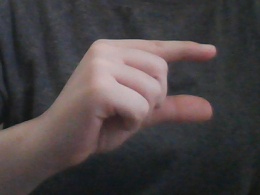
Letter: dal